Denaturalization

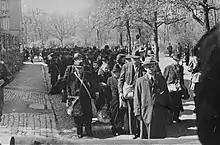
Jews deported from Germany during the Holocaust were denaturalized. Pictured, the deportation of Jews from Würzburg, Bavaria, on 25 April 1942

Denaturalization is the loss of citizenship against the will of the person concerned. Denaturalization is often applied to ethnic minorities and political dissidents. Denaturalization can be a penalty for actions considered criminal by the state, often only for errors in the naturalization process such as fraud. Since the 9/11 attacks, the denaturalization of people accused of terrorism has increased. Because of the right to nationality, recognized by multiple international treaties including Article 15 of the Universal Declaration of Human Rights, denaturalization is often considered a human rights violation.